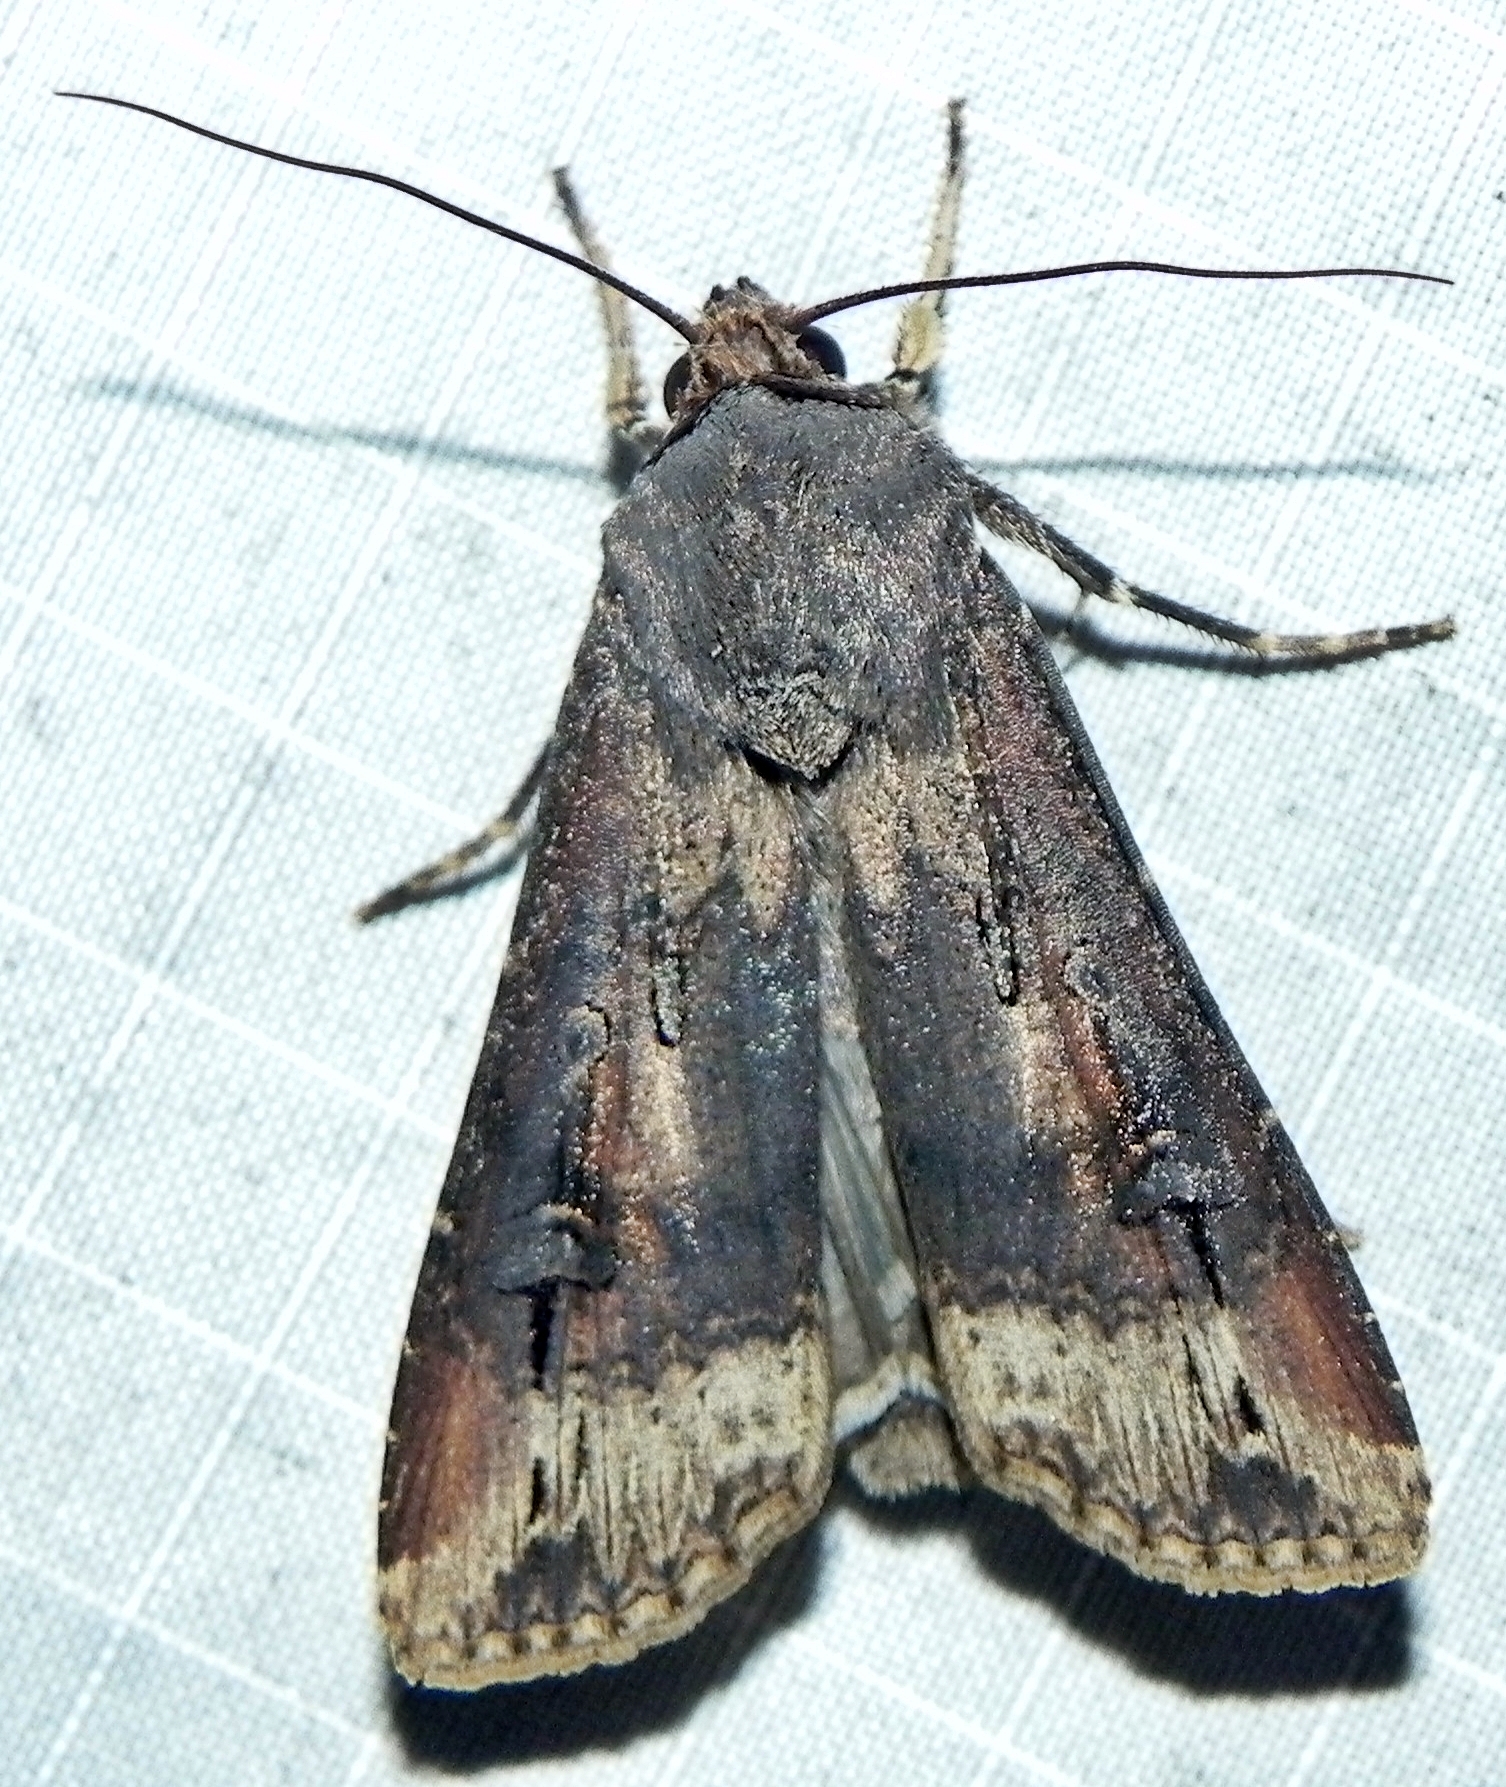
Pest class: cutworms